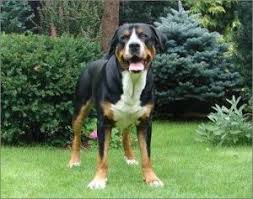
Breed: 221-n000055-EntleBucher